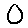
Label: 0